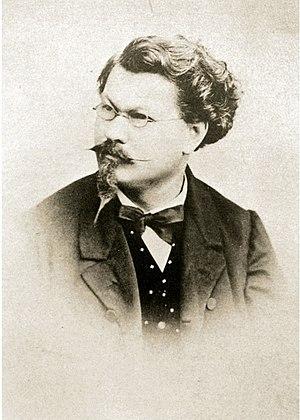
Charles Reutlinger est un photographe germano-français. Il fonde à Paris un studio de photographie spécialisé dans le portrait des personnalités parisiennes et en particulier des comédiennes.